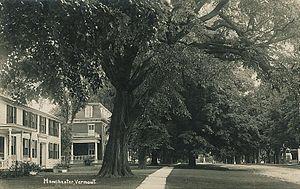
Clara Sipprell est une photographe canadienne. Elle vit une grande partie de sa vie aux États-Unis. Elle est connue pour ses paysages picturaux et pour ses nombreux portraits d'acteurs célèbres, d'artistes et d'écrivains de son époque.